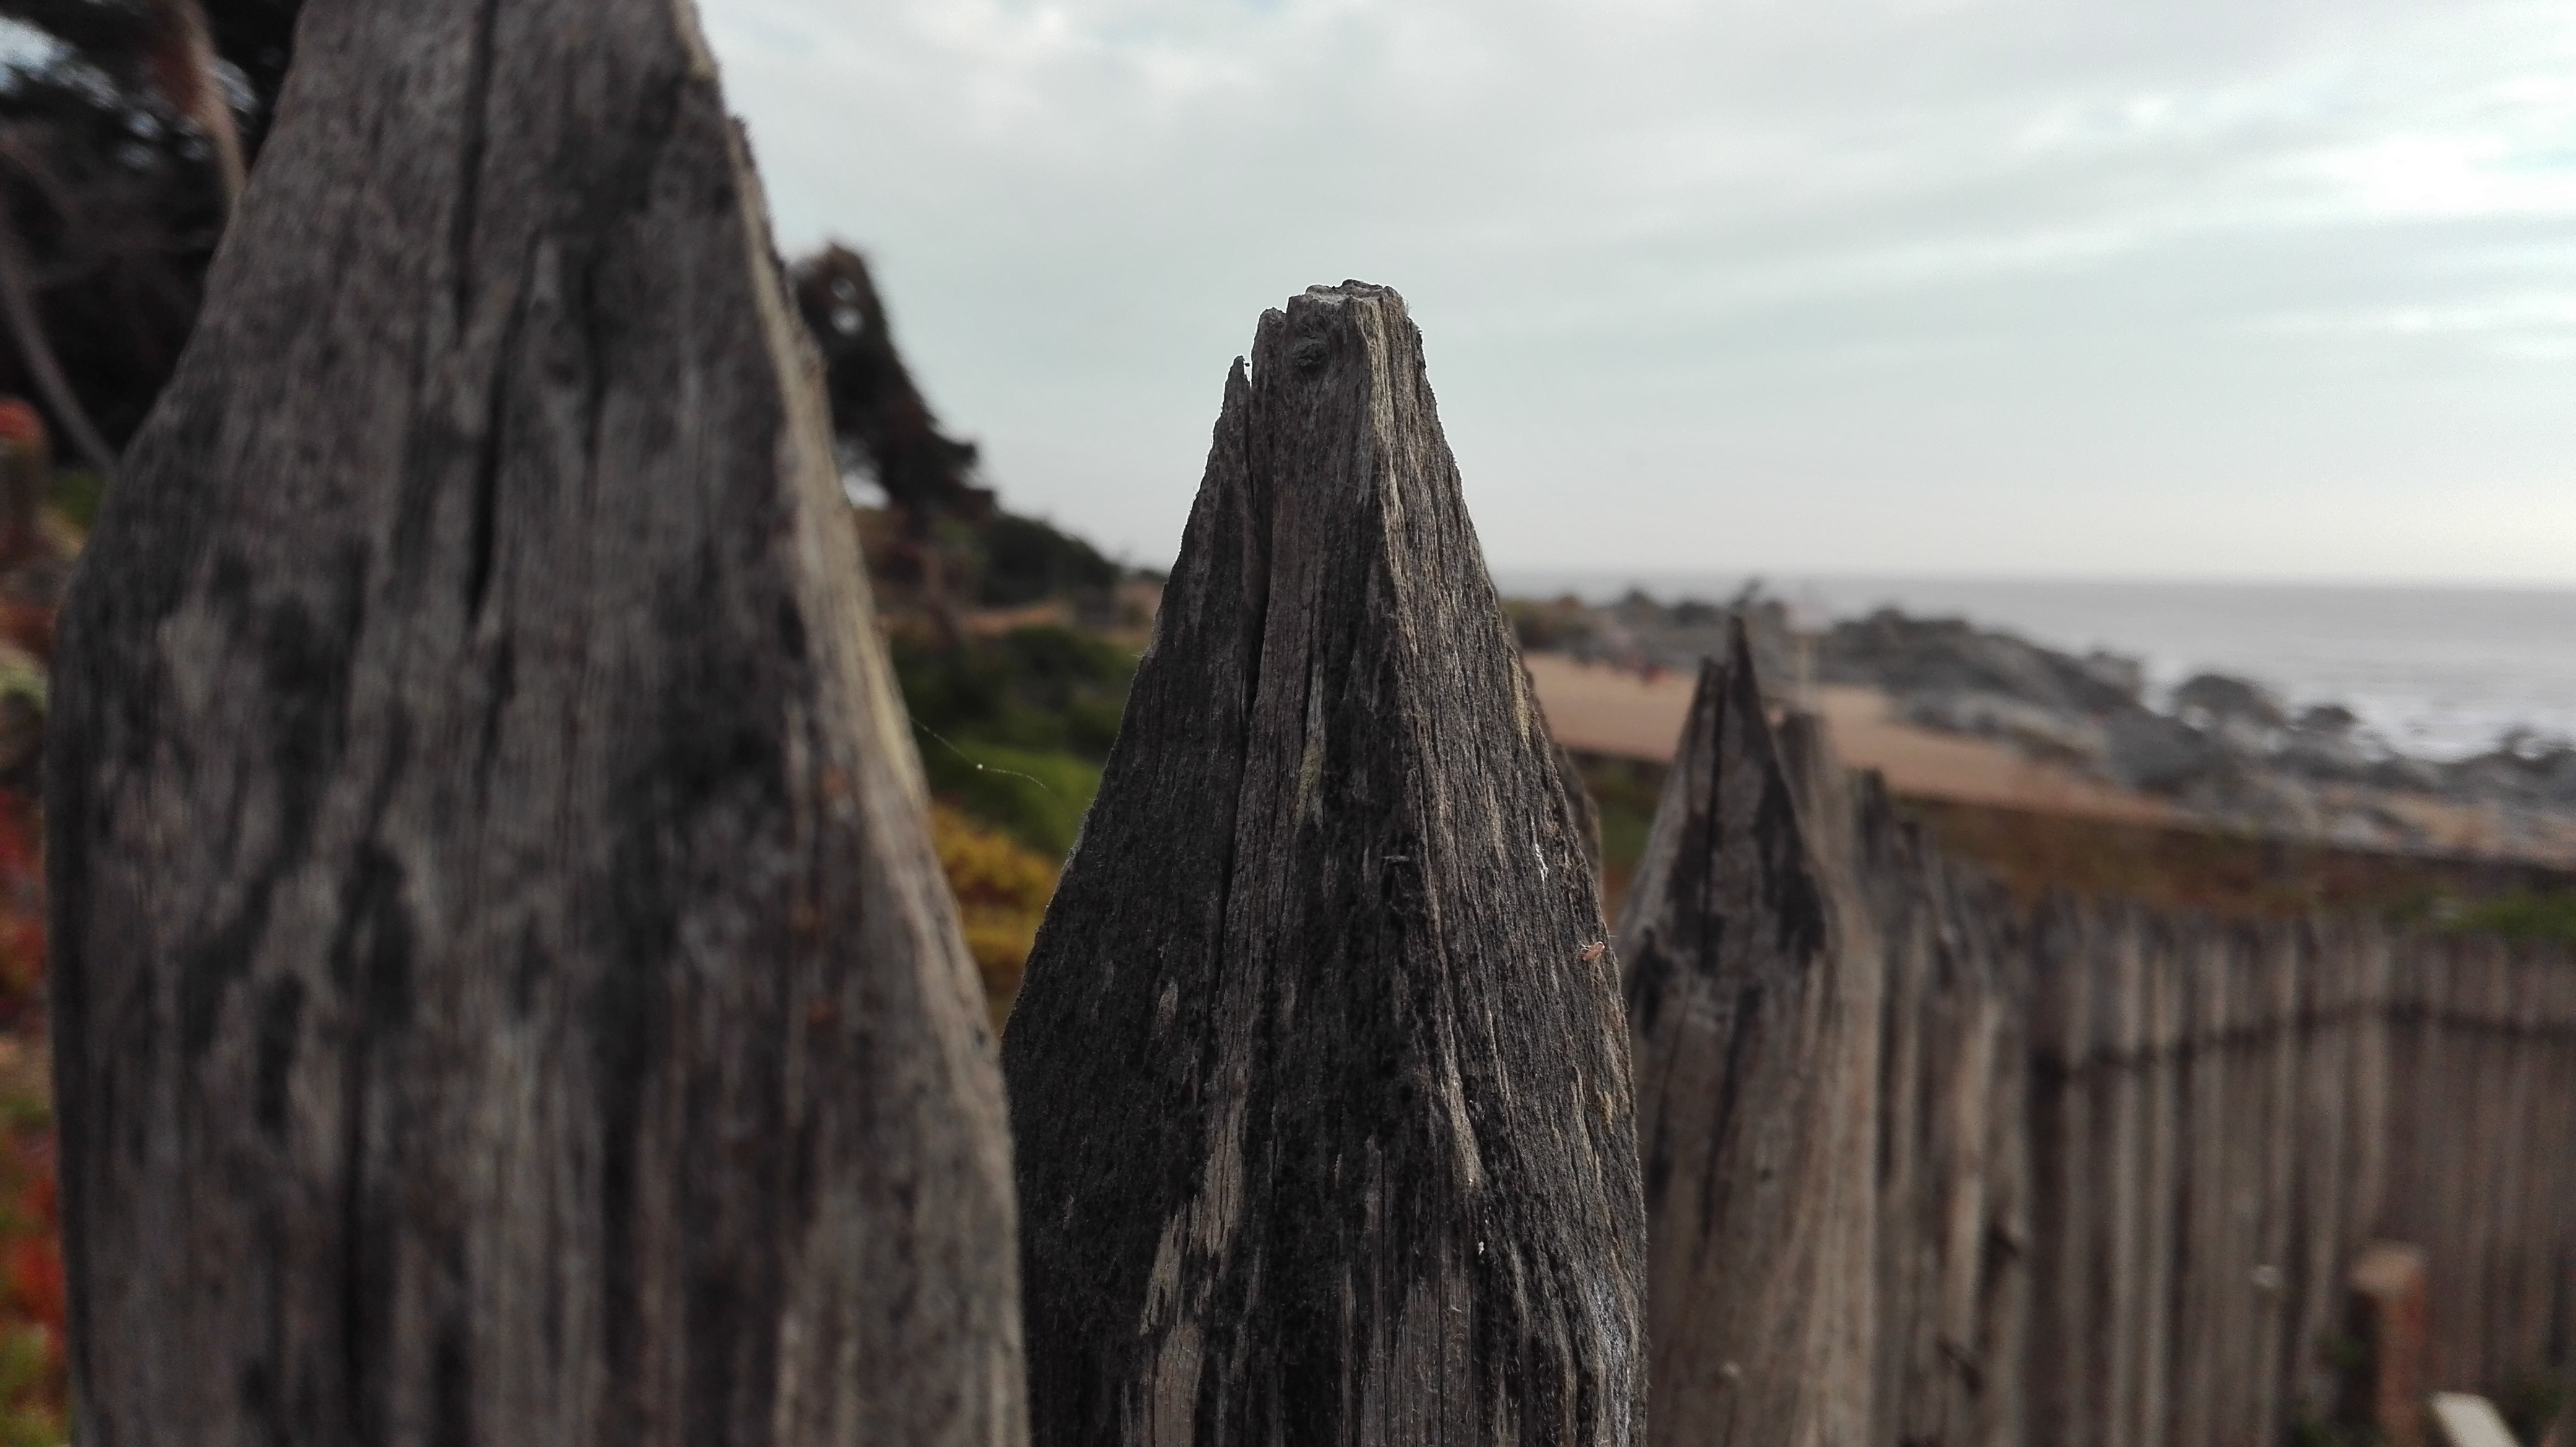
rock, wood, formation, cliff, terrain, material, geology, natural environment